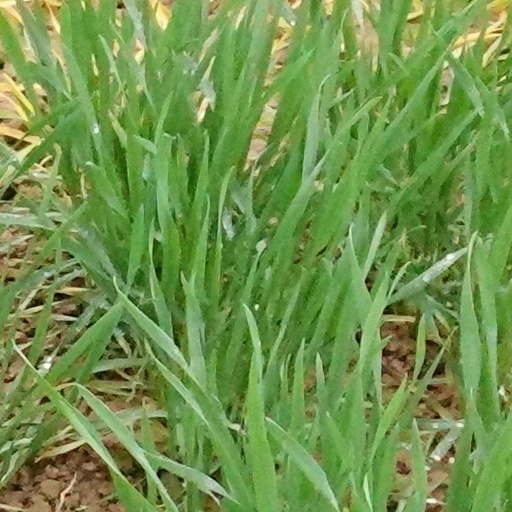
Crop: wheat